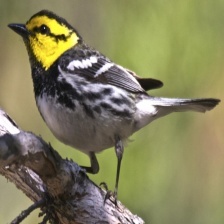
Species: GOLDEN CHEEKED WARBLER
Scientific name: SETOPHAGA CHRYSOPARIA